University of Cambridge Professional and Continuing Education

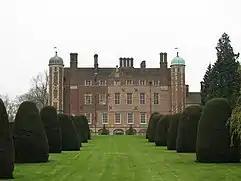
Madingley Hall viewed from the gardens.

University of Cambridge Professional and Continuing Education (PACE) was founded as the Local Lectures Syndicate in 1873 by the University of Cambridge engineer James Stuart. It has also been previously known as the Institute of Continuing Education (ICE), the Board of Extra-Mural Studies (BEMS) and the Board for Continuing Education.